Nia Sharma

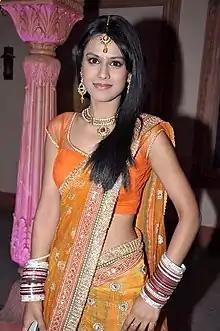
Sharma on the sets of "Ek Hazaaron Mein Meri Behna Hai", her first prominent success

Sharma started her acting career into television in 2010 with Star Plus's "Kaali - Ek Agnipariksha", appearing as Anu. She then played Nisha Mehta in the channel's multi starrer "Behenein".